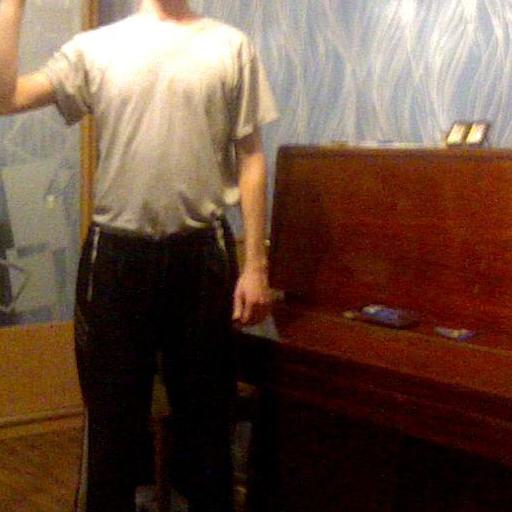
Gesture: no_gesture